Ghosts 'n Goblins

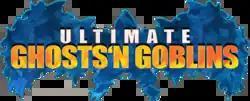
The "Ghosts 'n Goblins" series logo as seen in "Ultimate Ghosts 'n Goblins"

Ghosts 'n Goblins, known in Japan as , is a series of run-and-gun platform video games developed and owned by Capcom. The first entry in the series was "Ghosts 'n Goblins", released in arcades on July 7, 1985. The series has subsequently been ported to and released on a variety of personal computers, game consoles and mobile platforms and spawned several sequels and spin-offs.